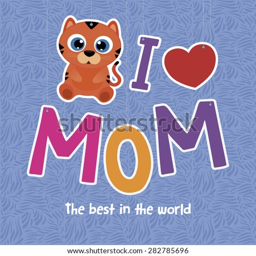
colored background with a cute animal for mother 's day